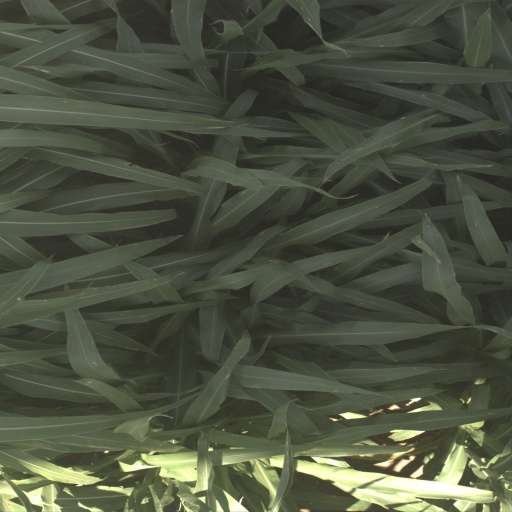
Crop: sorghum